History of Australia

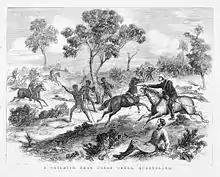
Fighting near Creen Creek, Queensland in September 1876

The German scientist Ludwig Leichhardt led three expeditions in northern Australia in the 1840s, sometimes with the help of Aboriginal guides. He and his party disappeared in 1848 while attempting to cross the continent from east to west. Edmund Kennedy led an expedition into what is now far-western Queensland in 1847 before being speared by Aboriginals in the Cape York Peninsula in 1848.